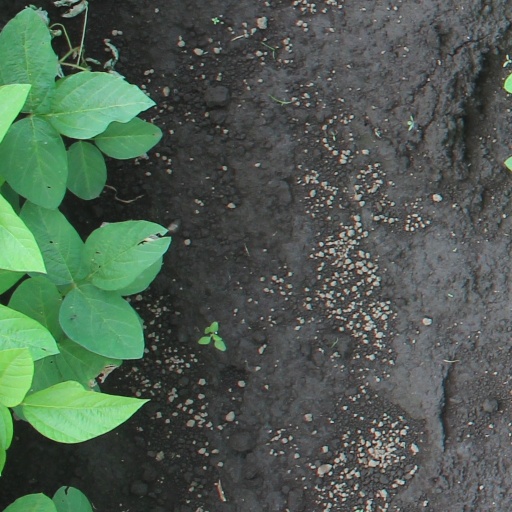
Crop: soybean